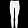
Label: Trouser